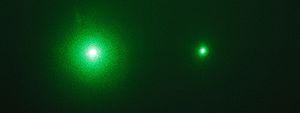
Un laser est un système photonique. Il s'agit d'un appareil qui produit un rayonnement lumineux spatialement et temporellement cohérent reposant sur le processus d'émission stimulée. Descendant du maser, le laser s'est d'abord appelé « maser optique ».